History of Moscow

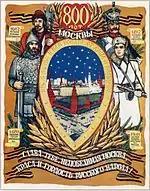
Soviet poster, issued on the 800th anniversary of Moscow. The inscription reads: "glory to you, invincible Moscow, beauty and pride of the Russian people".

In January 1905, the institution of the City Governor, or Mayor, was officially introduced in Moscow, and became Moscow's first official mayor.